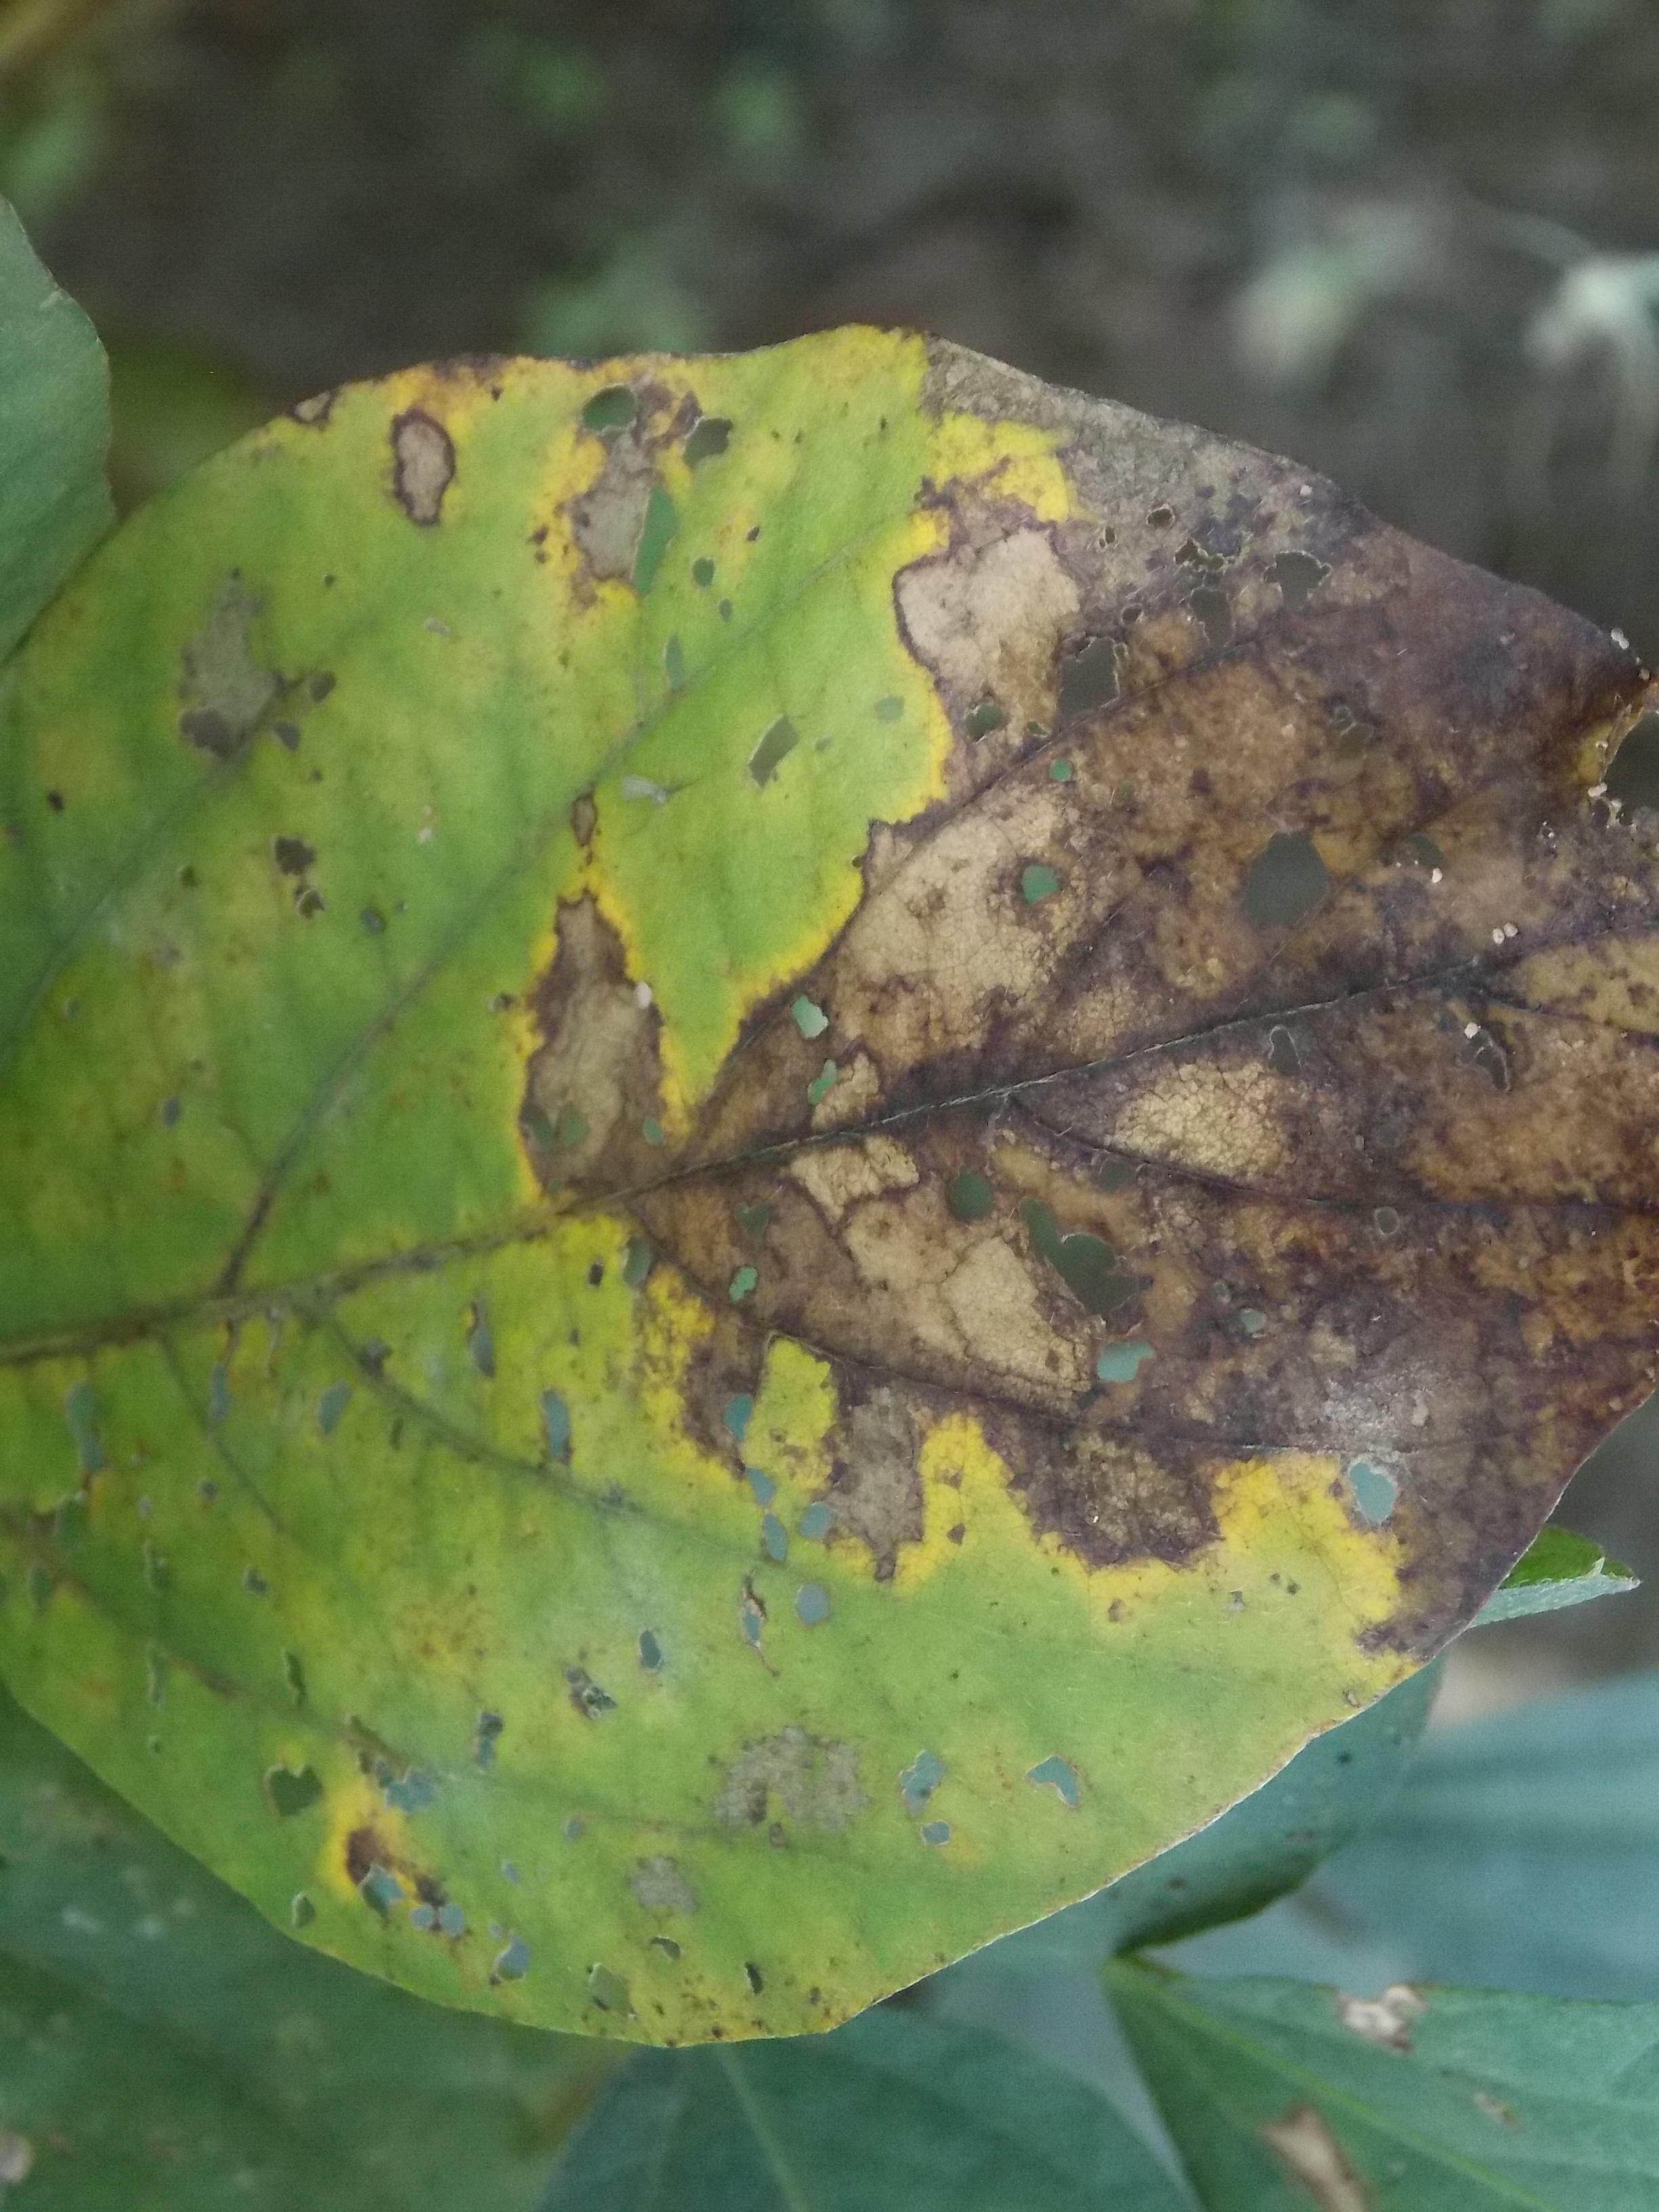
Label: Disease